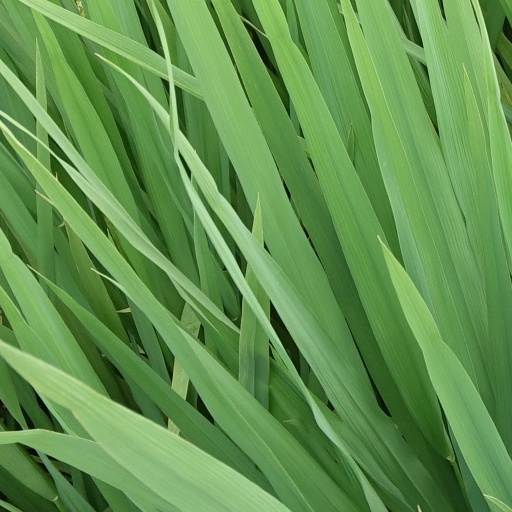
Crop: rice